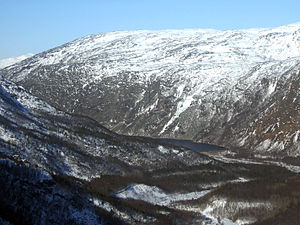
Rombaksbotn
Rombaksbotn set fra Katterat Station
Rombaksbotn set fra Katterat Station
Rombaksbotn er den indre del af fjorden Rombaken i Narvik kommune i Nordland fylke i Norge.